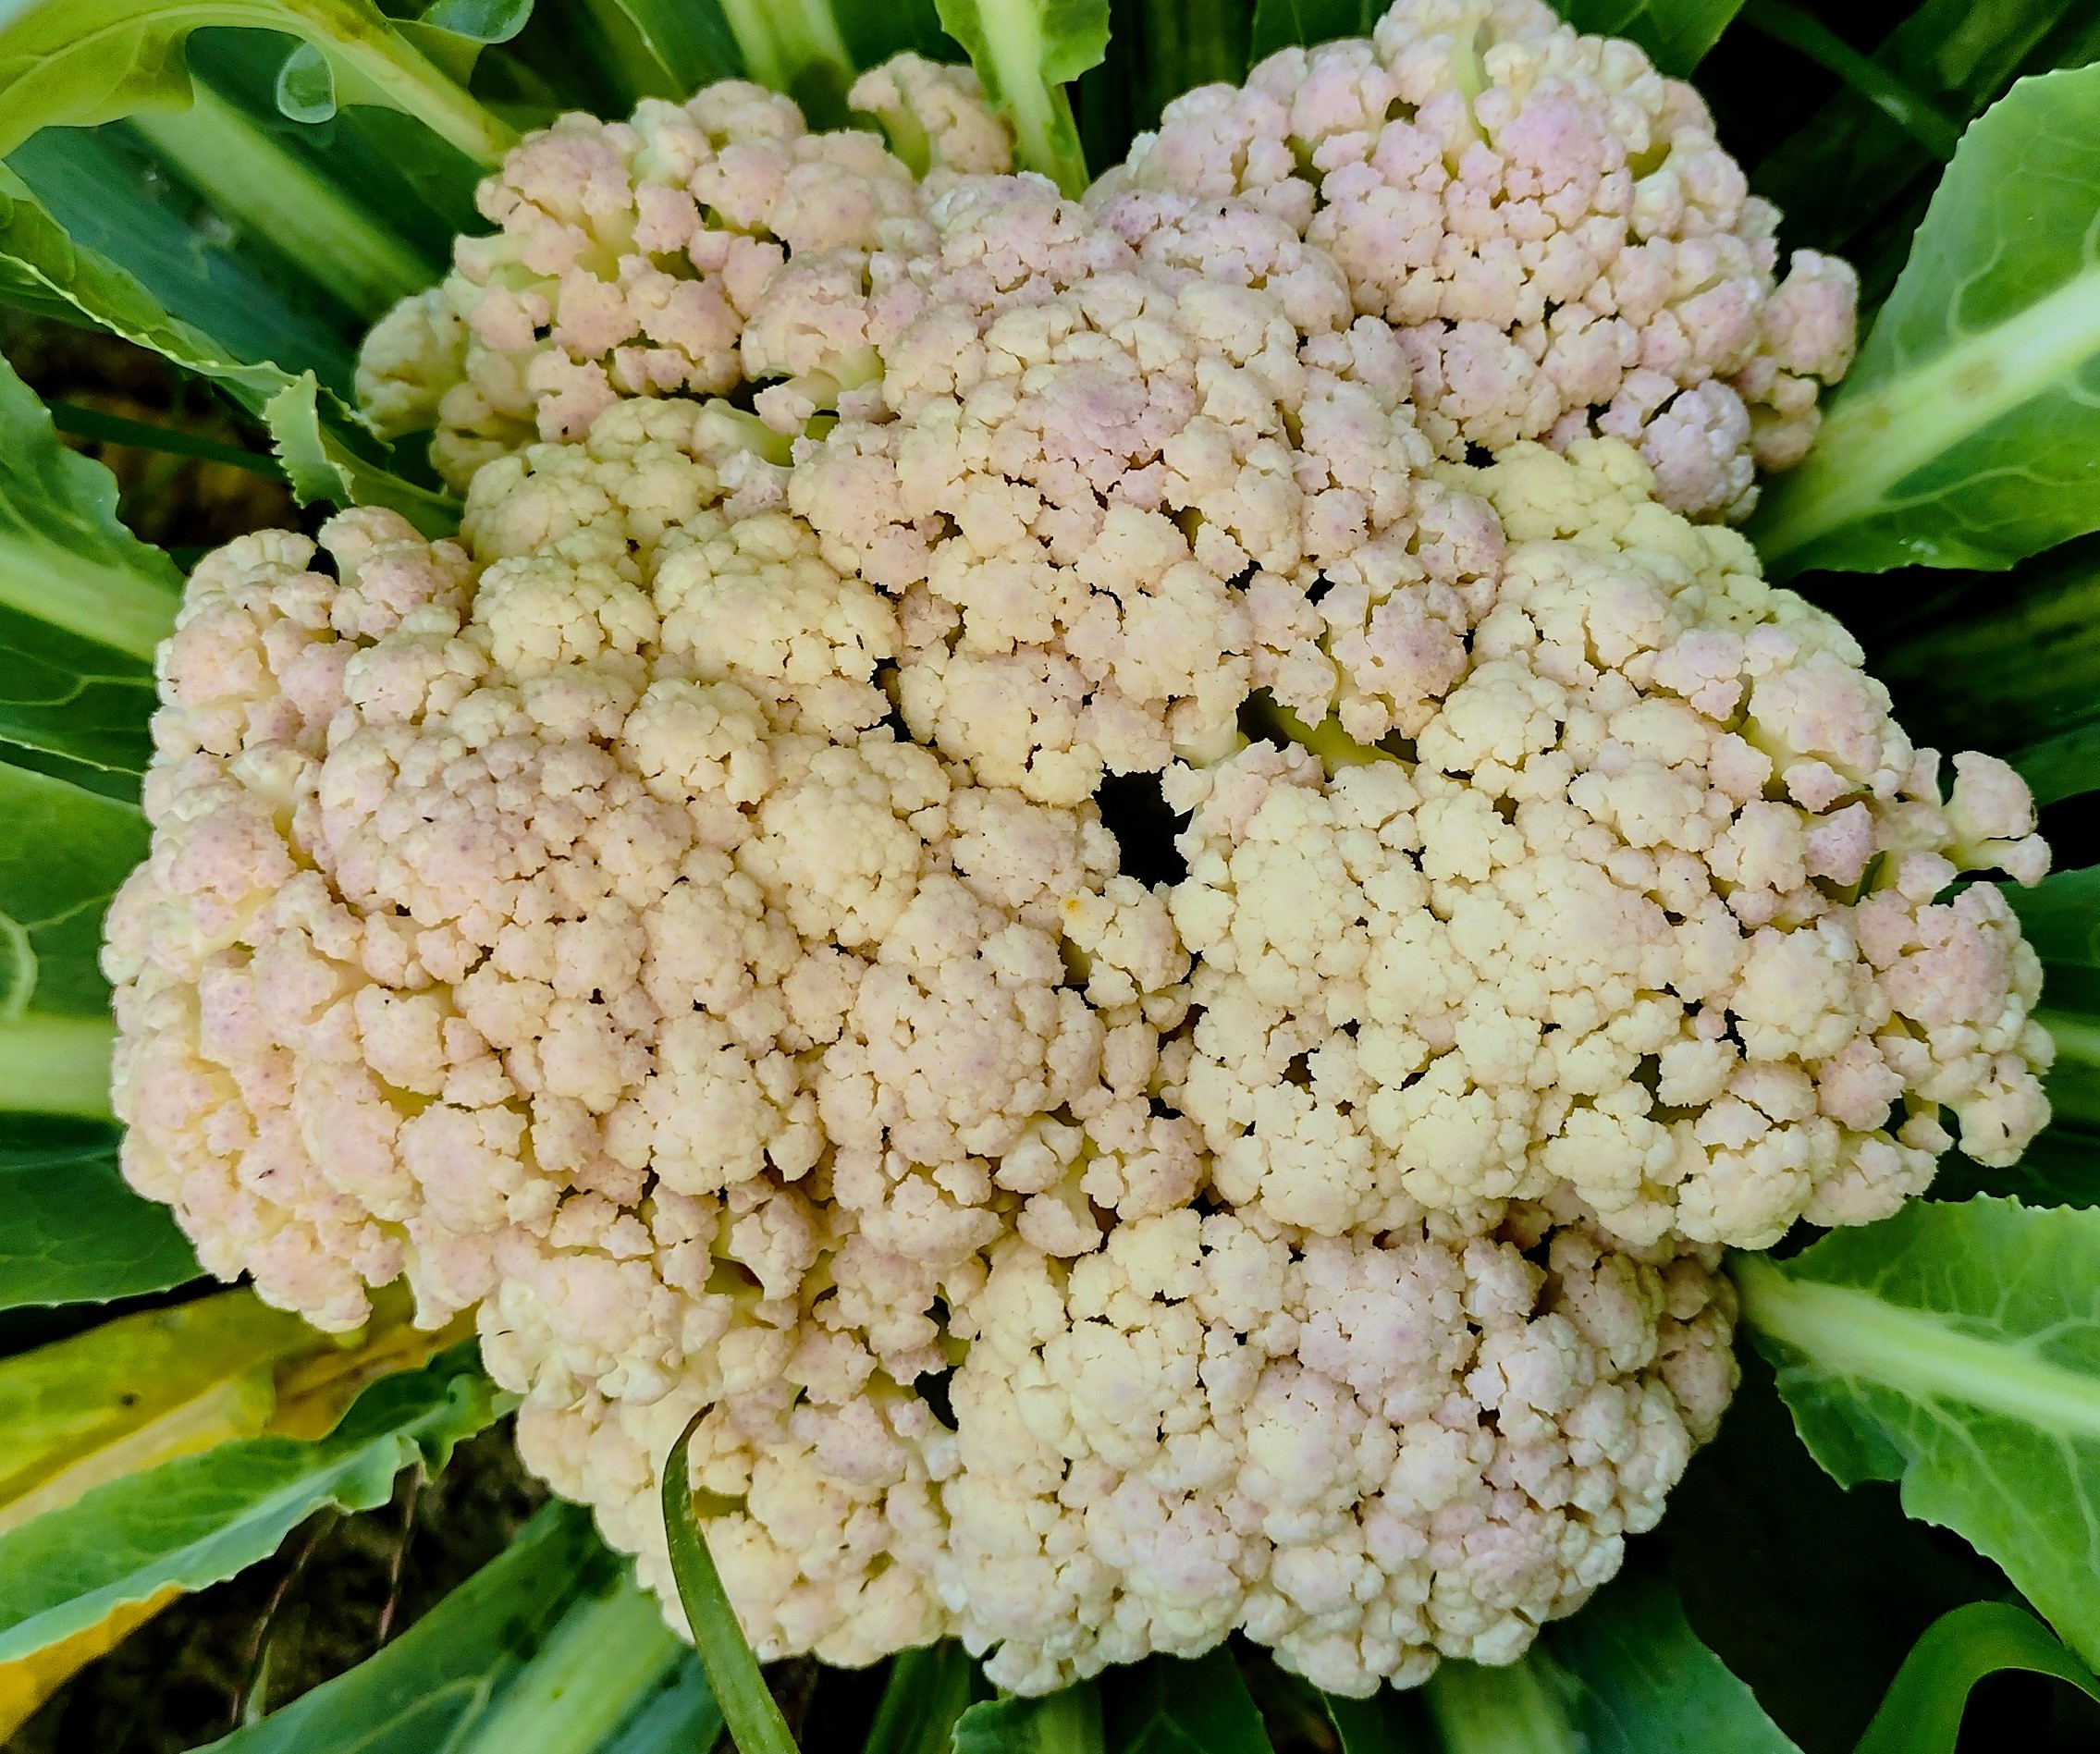
Label: Bacterial spot rot